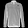
Label: Coat